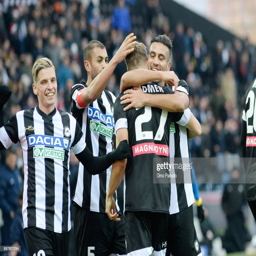
football player celebrates after scoring his team 's second goal during the match .